List of number-one albums of 2010 (Mexico)

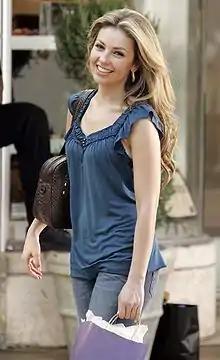
Mexican singer Thalía peaked at number-one with her album "Primera Fila" in 2009 and 2010.

Top 100 Mexico is a record chart published weekly by AMPROFON (Asociación Mexicana de Productores de Fonogramas y Videogramas), a non-profit organization composed by Mexican and multinational record companies. This association tracks record sales (physical and digital) in Mexico.